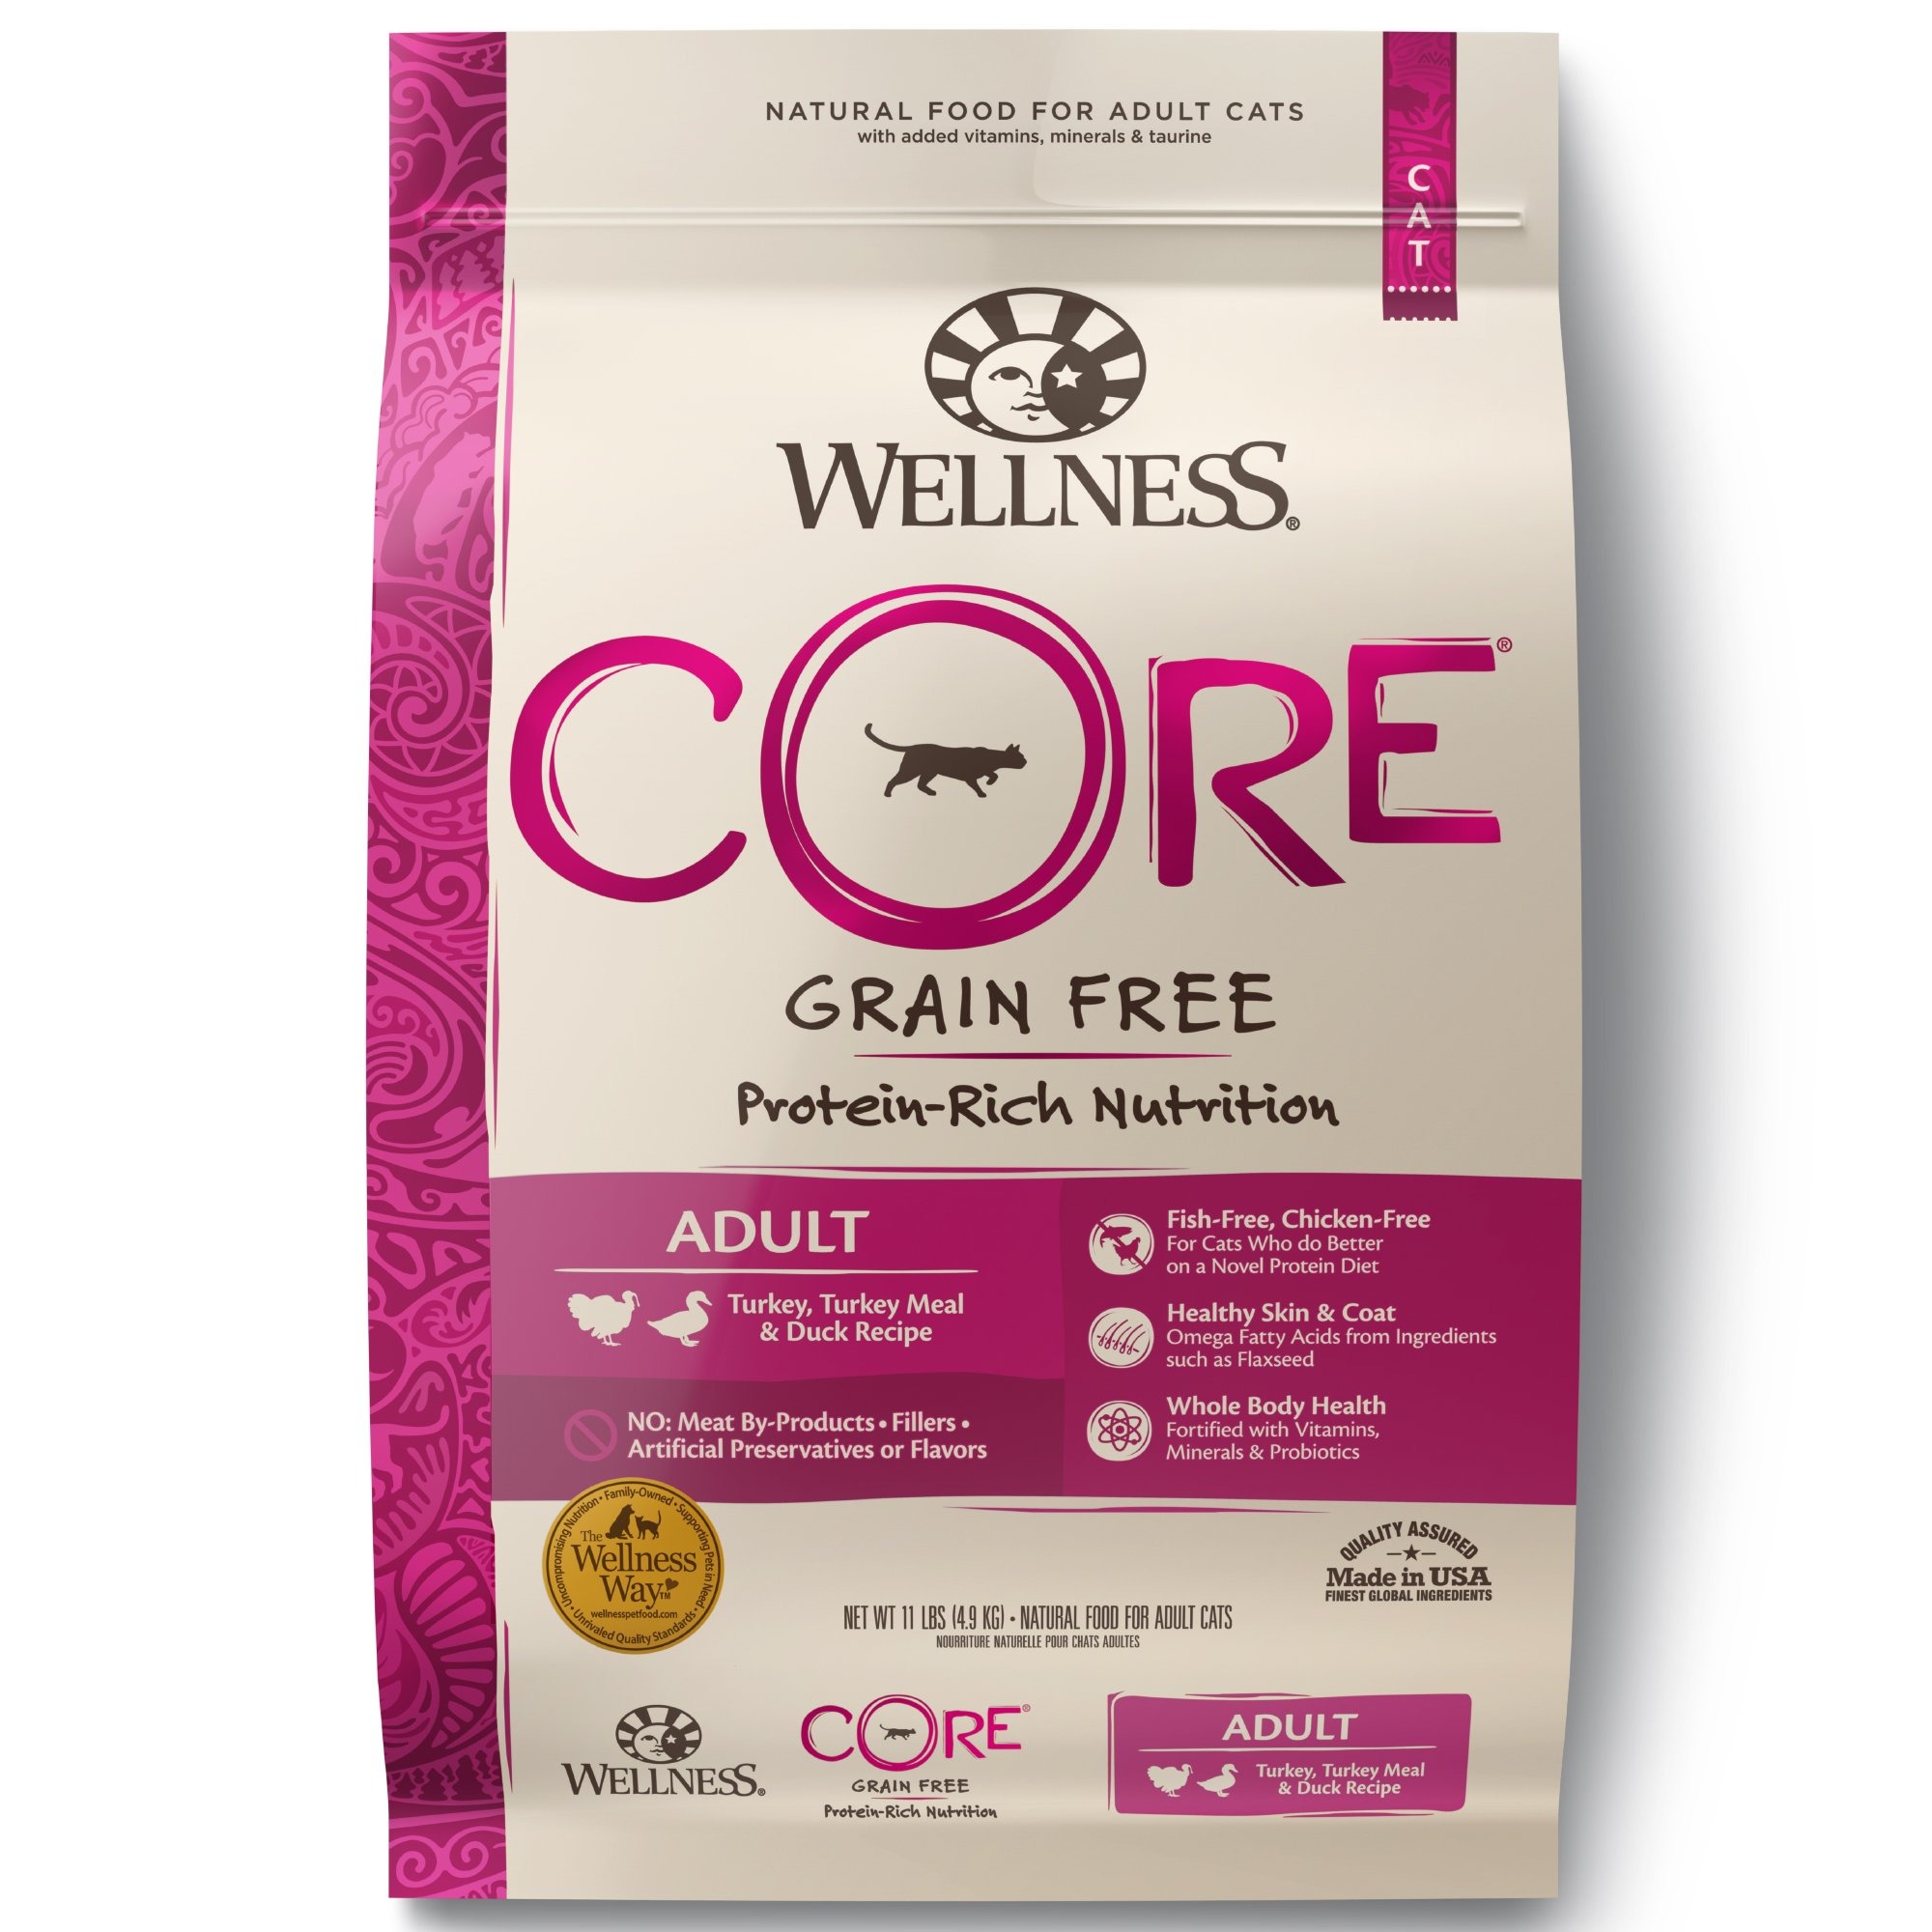
Item Name: Wellness Natural Pet Food CORE Natural Grain Free Dry Cat Food, Turkey, Turkey Meal & Duck Recipe, 11-Pound Bag
Bullet Point 1: Grain free: Grain free, complete and balanced everyday Nutrition for your cat
Bullet Point 2: Protein focused Nutrition: naturally Grain free, rich with delicious premium proteins including Turkey & Duck combined with real vegetables and essential vitamins and minerals
Bullet Point 3: All natural: contains only premium, all natural ingredients with no wheat, corn, soy, meat by-products, artificial flavors, colors or preservatives
Bullet Point 4: Made in USA: backed by the Wellness GUARANTEE and proudly made only in the USA
Bullet Point 5: Subscribe & save: hassle-free way to save 5% and always keep your pantry stocked
Value: 1.0
Unit: count

Price: 44.98